Yacht XV 1

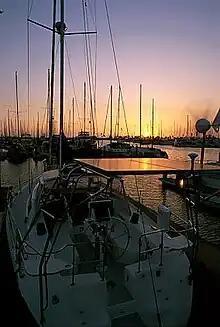
XV/1, showing wind turbine and solar panels

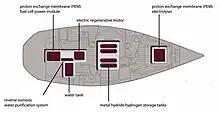
XV/1 schematic

The technology allows a marine vessel to be fully self-sustaining, without the need for fossil fuels. It uses technologies well known in the marine environment, such as solar panels, wind turbines, reverse osmosis water-makers, marine batteries, and regenerative electric motors in conjunction with fuel cells and the electrolysis of water.